2020 United States census

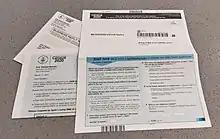
Copies of the 2020 census questionnaire

As required by the Census Act, the U.S. Census Bureau submitted a list of questions to Congress on March 29, 2018. The U.S. census will not share any participant's information with any government agency, as it is prohibited by Title 13 United States code. It has been challenged, but the Supreme Court has always prevailed in reference to Title 13 to protect the confidentiality and privacy of information provided. Based on those questions and a subsequent executive order, the 2020 census asked: